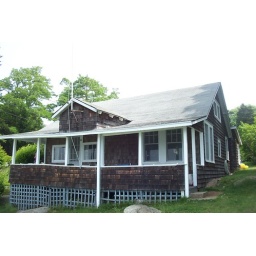
cute house we stayed in for our &amp;quot;Mystical Vacation&amp;quot;